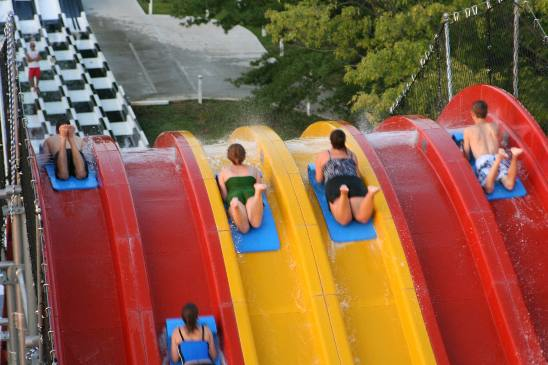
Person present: Yes